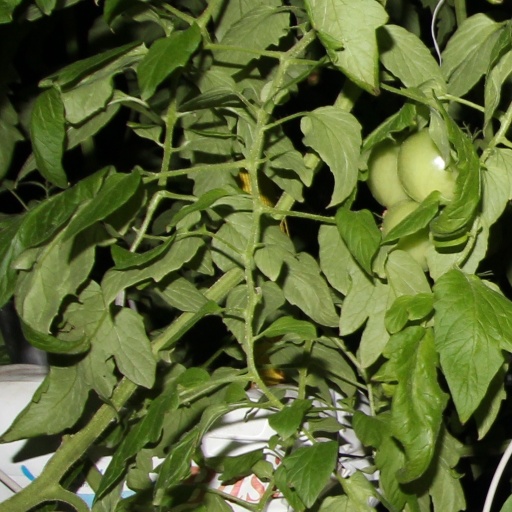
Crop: tomato